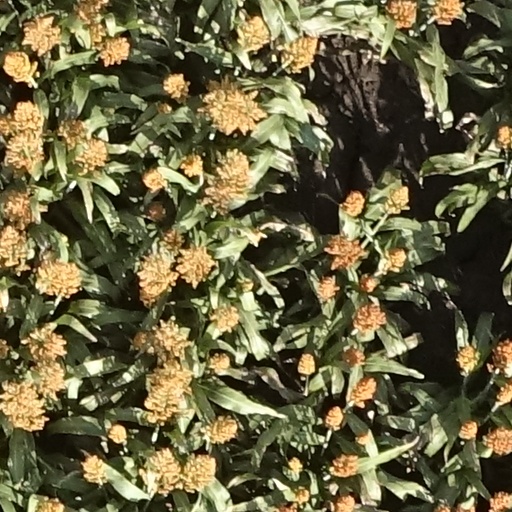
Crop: sorghum